Ze'ev Revach

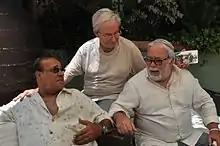
Together with Yehuda Barkan in a filming of the documentary in 2011

From 1963 to 1966 Revach was part of the Ohel Theater. During this time Revach performed in various plays including ""The Idiot"", ""The Three Angels"", and ""Without the Evil Eye"".